List of HIV-positive people

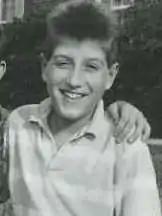
The American teenager Ryan White, who died from AIDS in 1990, is the namesake for U.S. federal legislation that addresses the unmet health needs of persons infected with HIV/AIDS. He has been considered the poster boy for HIV/AIDS.

This is a categorized, alphabetical list of people who are known to have been infected with the human immunodeficiency virus (HIV), the pathogen that causes AIDS, including those who have died. AIDS is a pandemic.